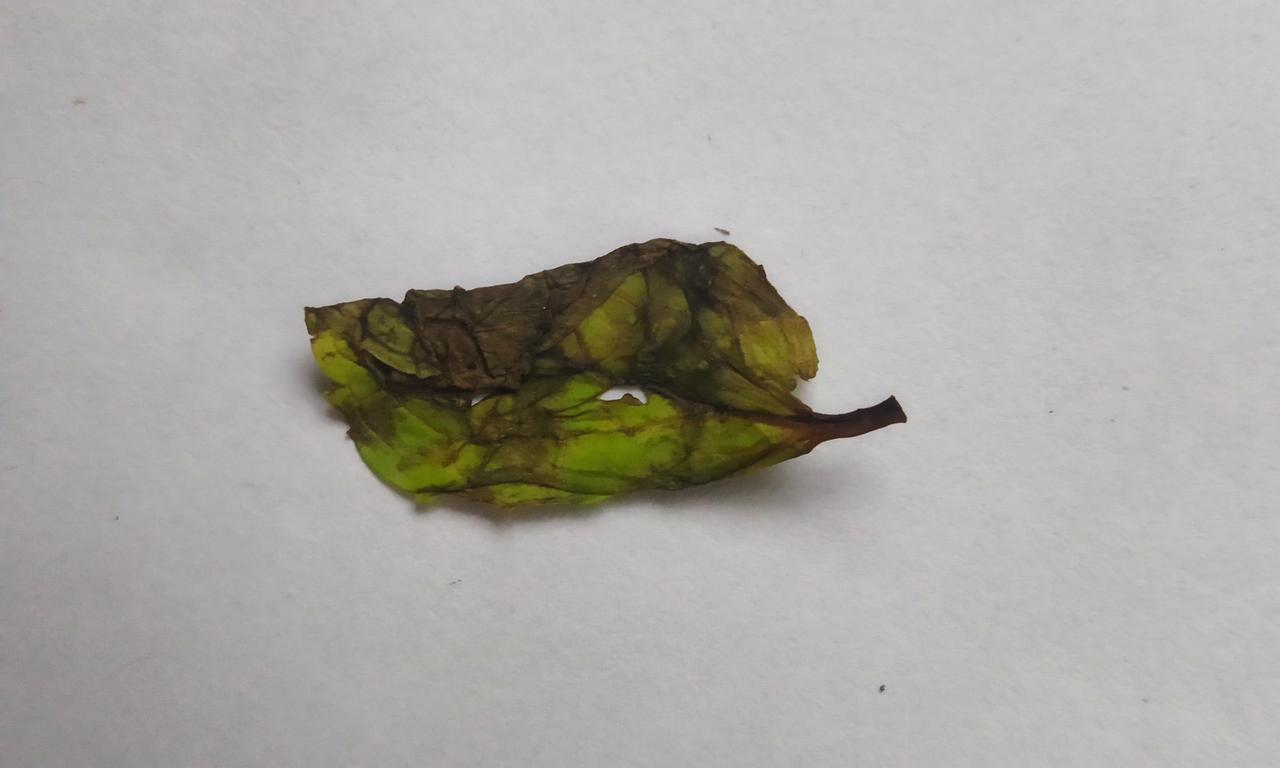
Label: Spoiled